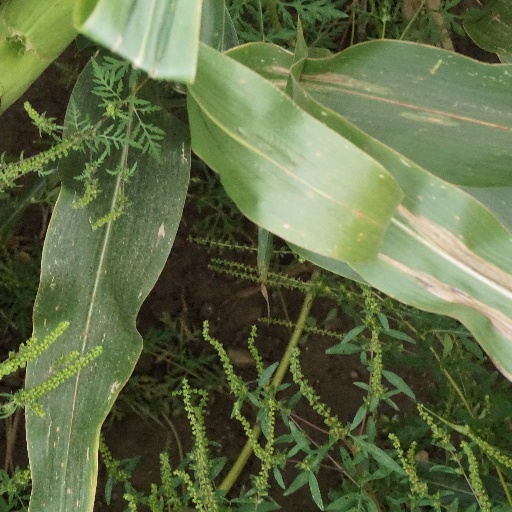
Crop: maize; corn